Steatopygia

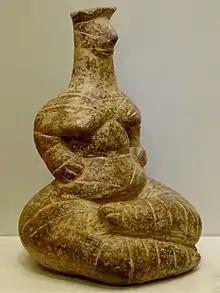
The Neolithic "Steatopygous Goddess from Pano Chorio", c. 5800–4800 BC, terracotta, Crete; whether she is really a goddess is uncertain.

Steatopygia, a genetic phenotype leading to increased accumulation of adipose tissue in the buttock region, is most notably found among the Khoisan of Southern Africa. It has also been observed among Pygmies of Central Africa and also the Andamanese people, such as the Onge tribe in the Andaman Islands. Cave and shelter paintings show that the trait existed among European and North African populations during the Upper Paleolithic. This genetic characteristic is prevalent among women but occurs to a lesser degree in men.